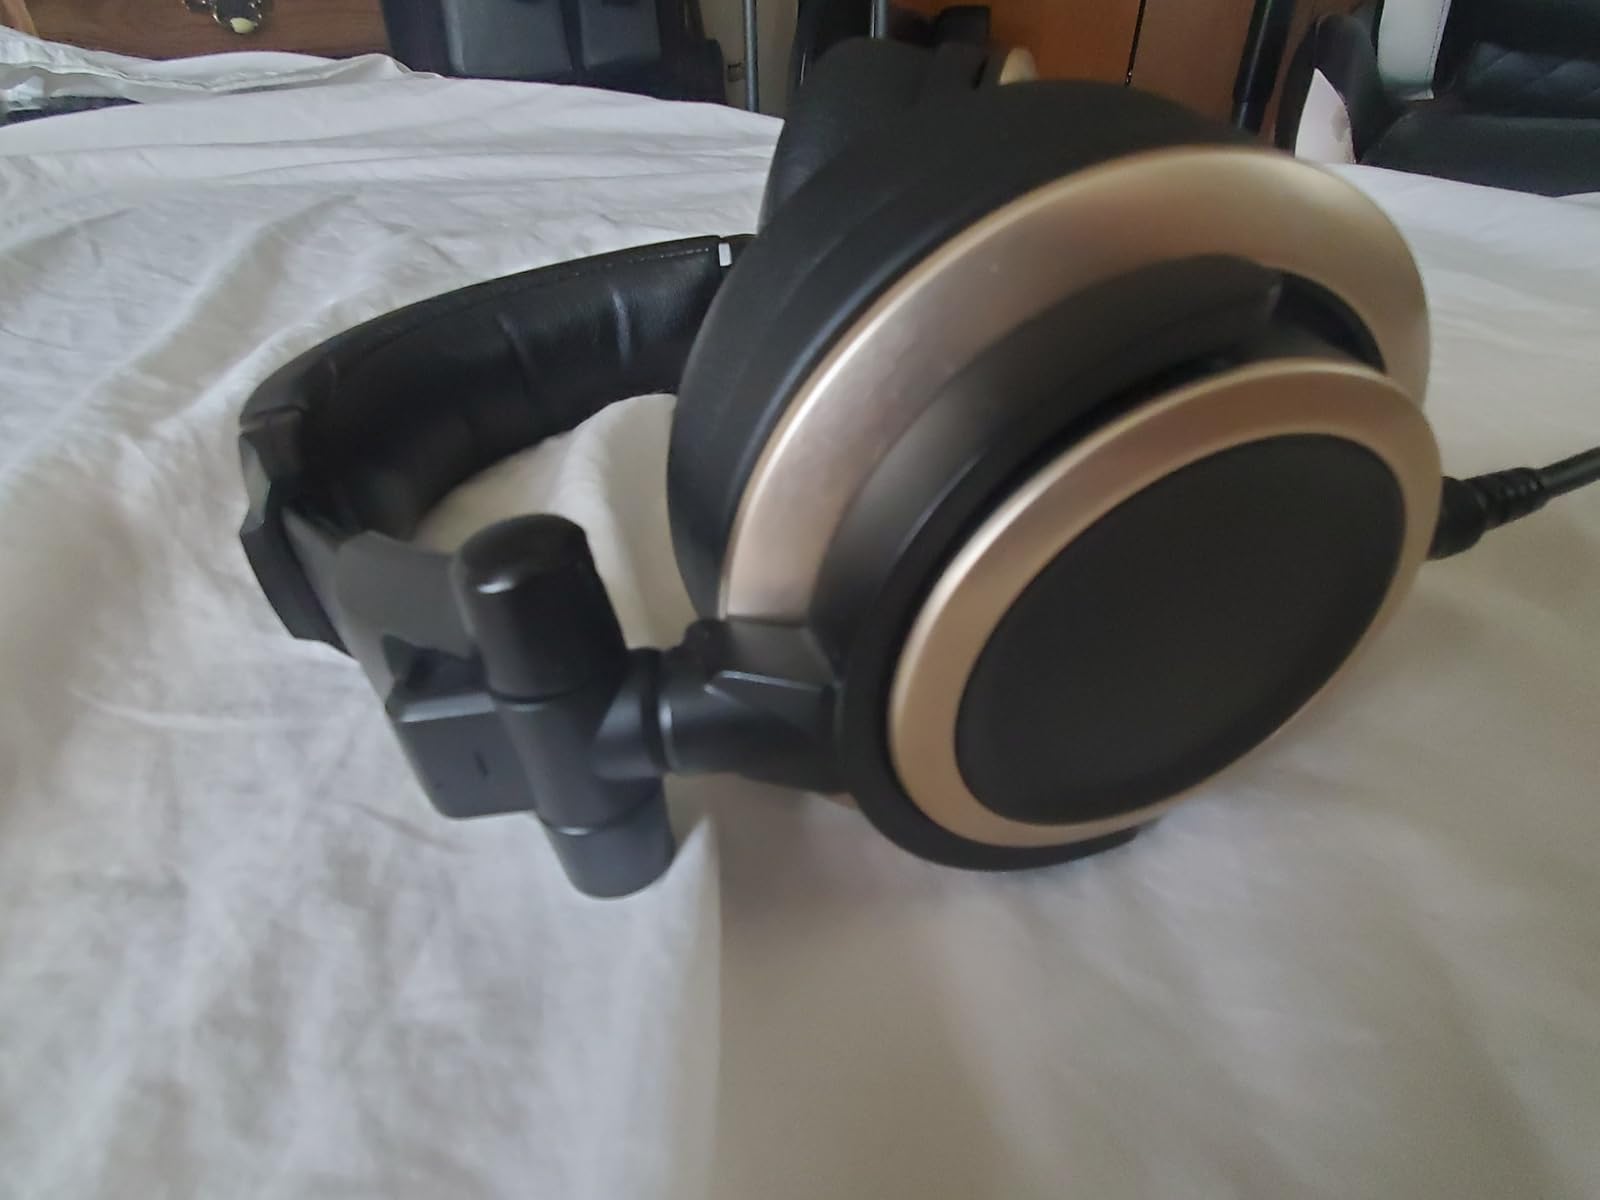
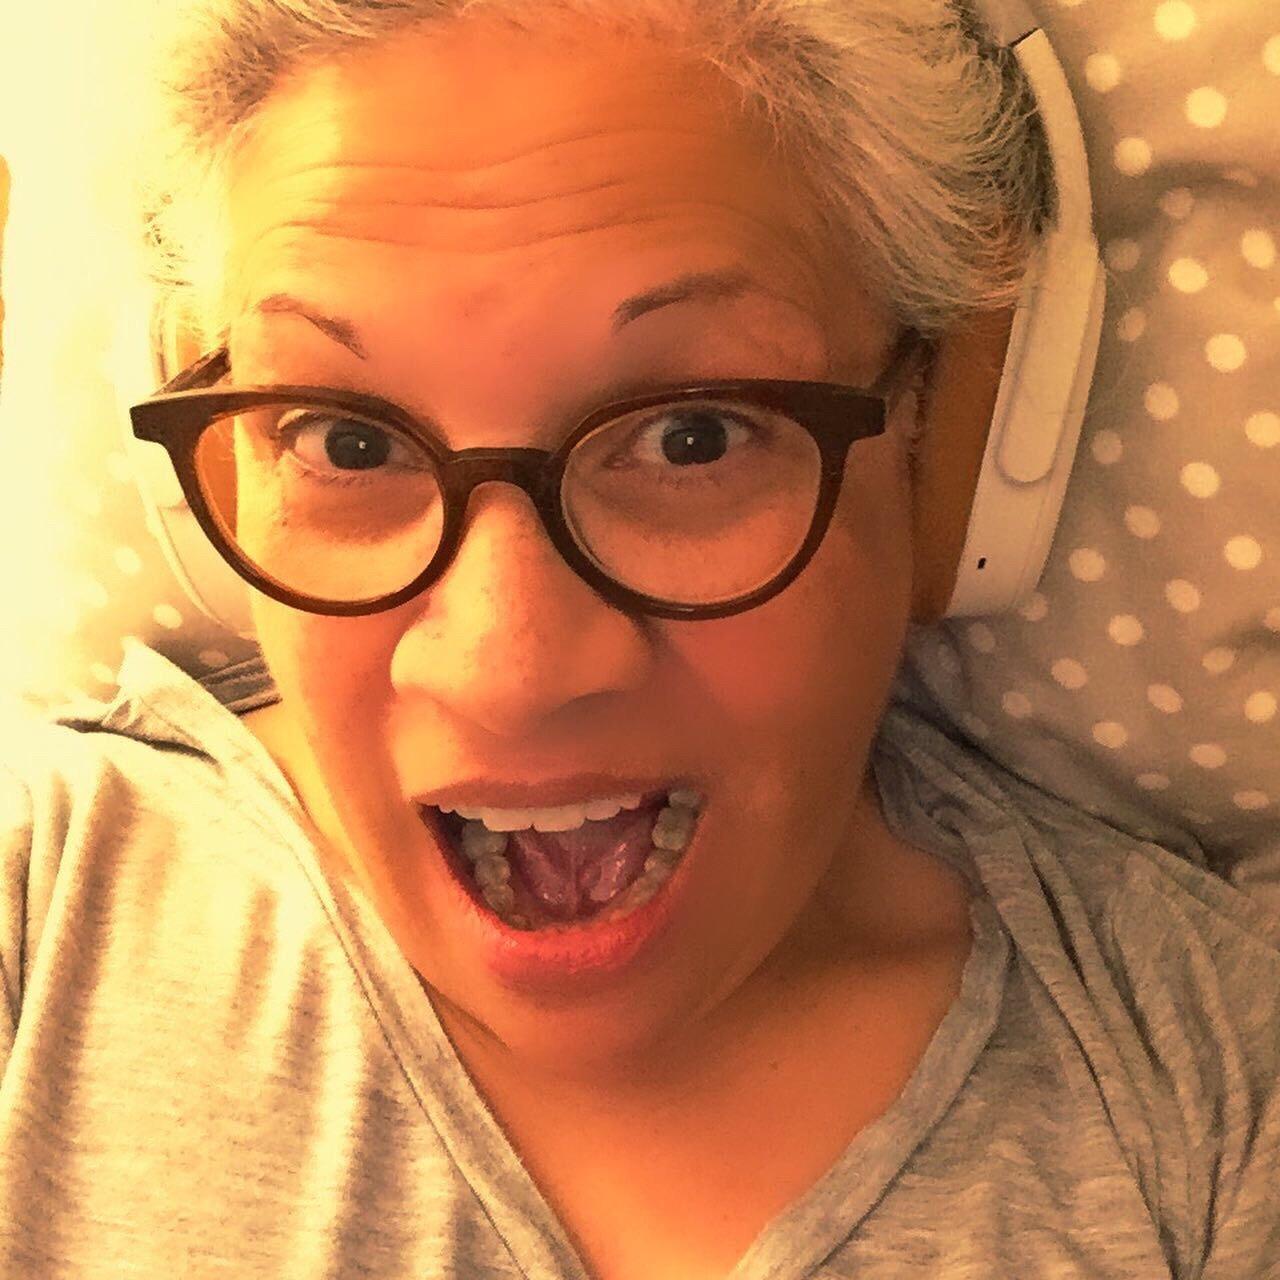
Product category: headphones
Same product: no